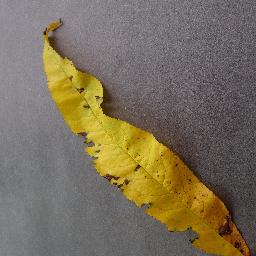
Label: Peach___Bacterial_spot